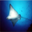
Label: ray